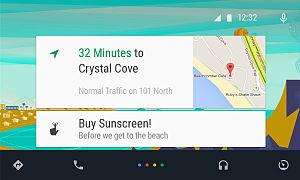
Visuel de l'écran d'accueil Android Auto
Android Auto est une version du système d'exploitation mobile Android de Google conçue pour s’intégrer dans les tableaux de bord automobile. Elle permet aux smartphones et tablettes fonctionnant avec le système Android d'interagir directement avec le système multimédia du véhicule, pour déporter les commandes du smartphone vers le tableau de bord.